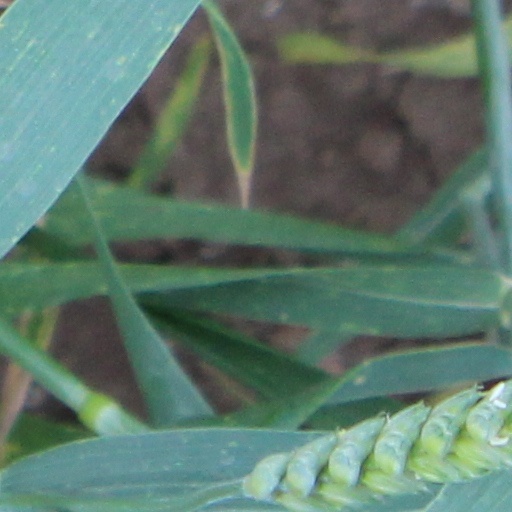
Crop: wheat